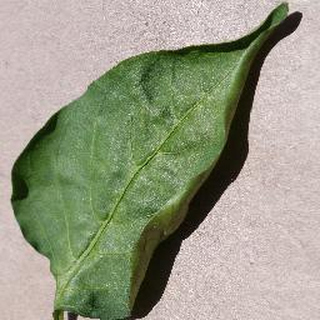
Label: healthy_bell_pepper